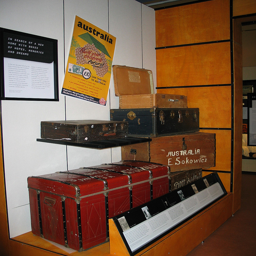
A display of suite cases behind glass with a poster for Australia in the background.
A display filled with luggage and a poster.
a couple of trunks are in a glass case
A display setting with a bunch of luggage on a shelf.
A display of Australia trunks in various sizes